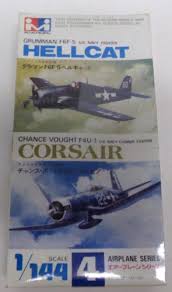
Label: Air Defense